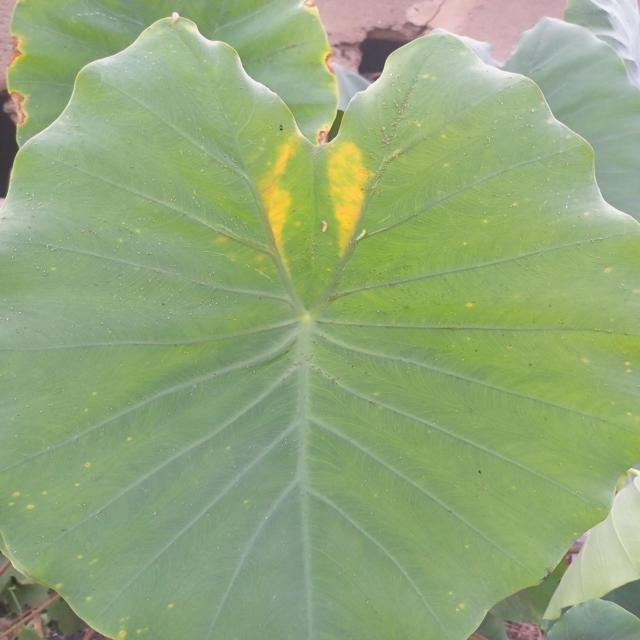
Label: Mid_Blight